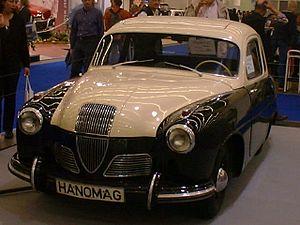
Hanomag était une entreprise allemande fondée en 1871, spécialisée dans la construction de machines agricoles et de locomotives à vapeur, d'automobiles, de tracteurs, de camions et d'engins industriels.